Yul Brynner

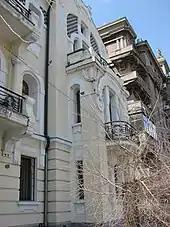
The Briner family mansion in Vladivostok, Russia, where Yul Brynner was born and lived from 1920 to 1927

Yul Brynner was born Yuliy Borisovich Briner on July 11, 1920, in the city of Vladivostok. He had Swiss-German, Russian, and Buryat (Mongol) ancestry. He also identified as having Roma ancestry; however, recent findings do not support that claim. He was born at his parents' home, a four-storey house on 15 Aleutskaya Street, Vladivostok, into a wealthy Swiss Russian family of landowners and silver mining developers in Siberia and the Far East. He was named after his grandfather merchant Yuliy Ivanovich Brinner.